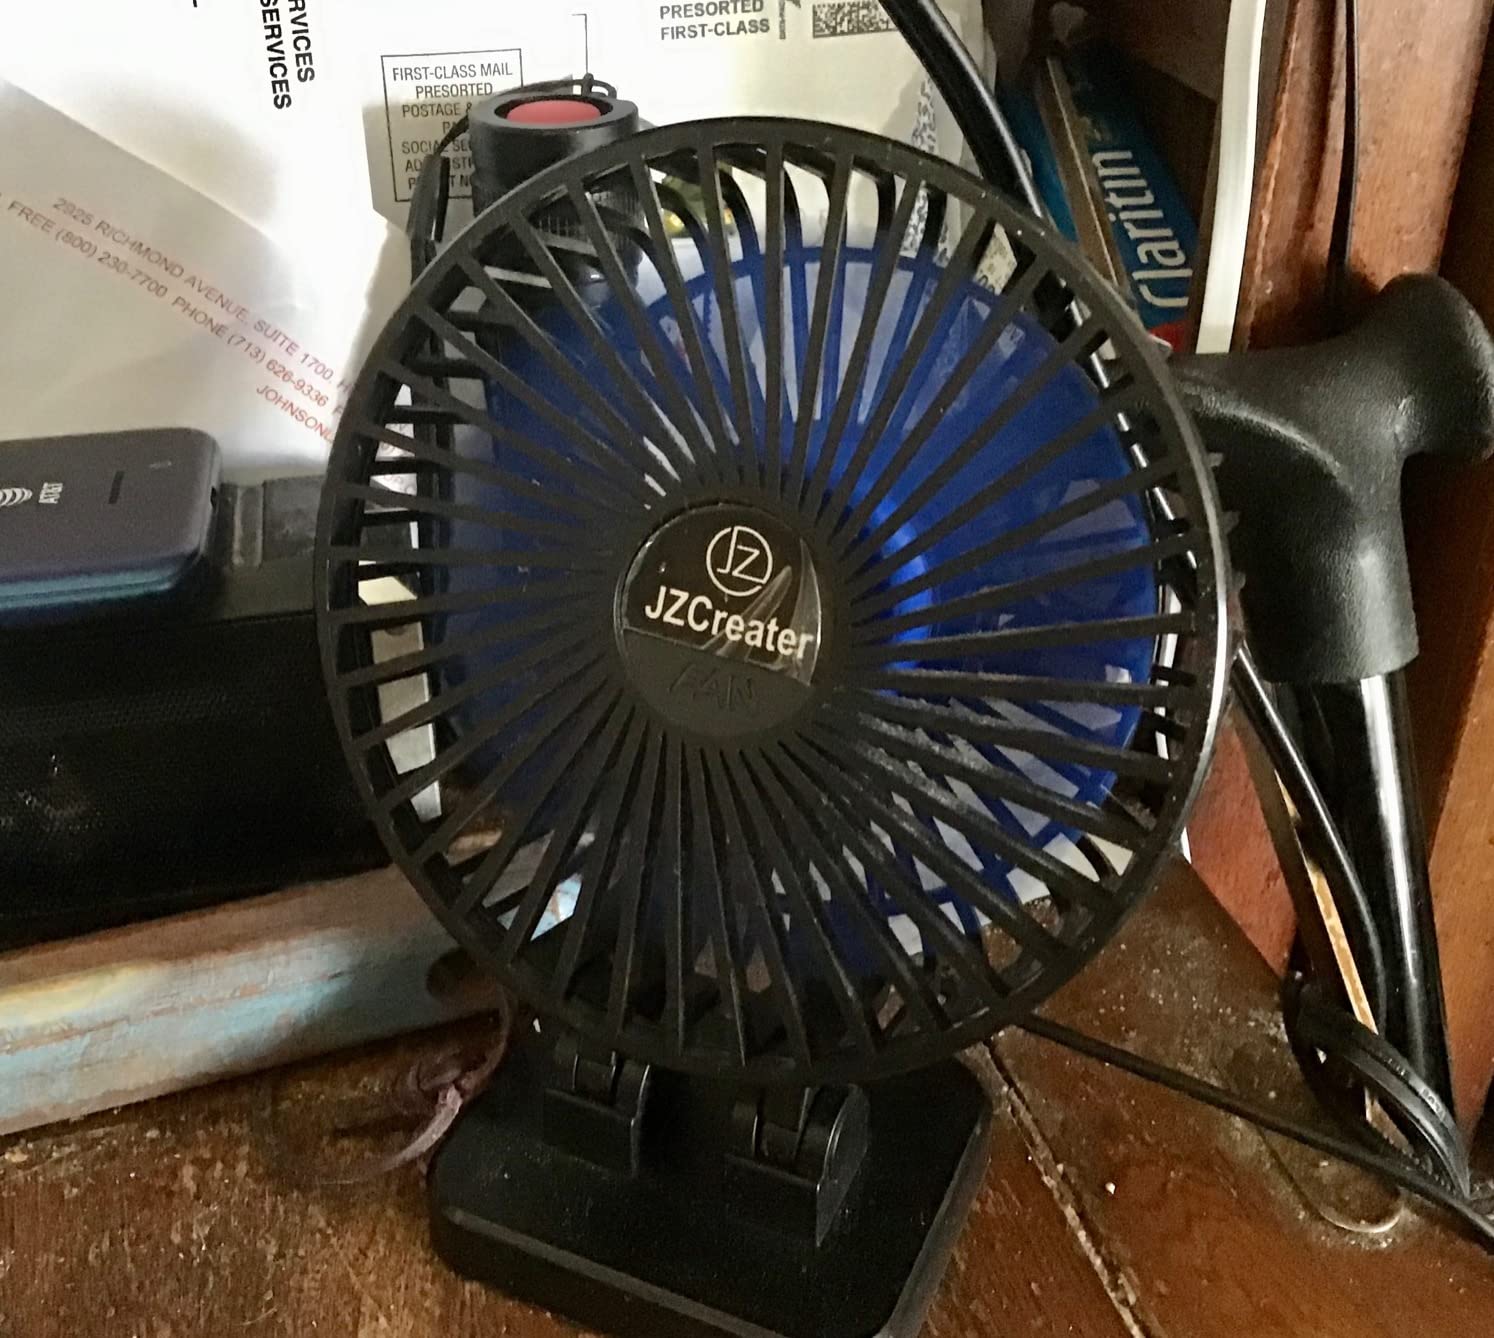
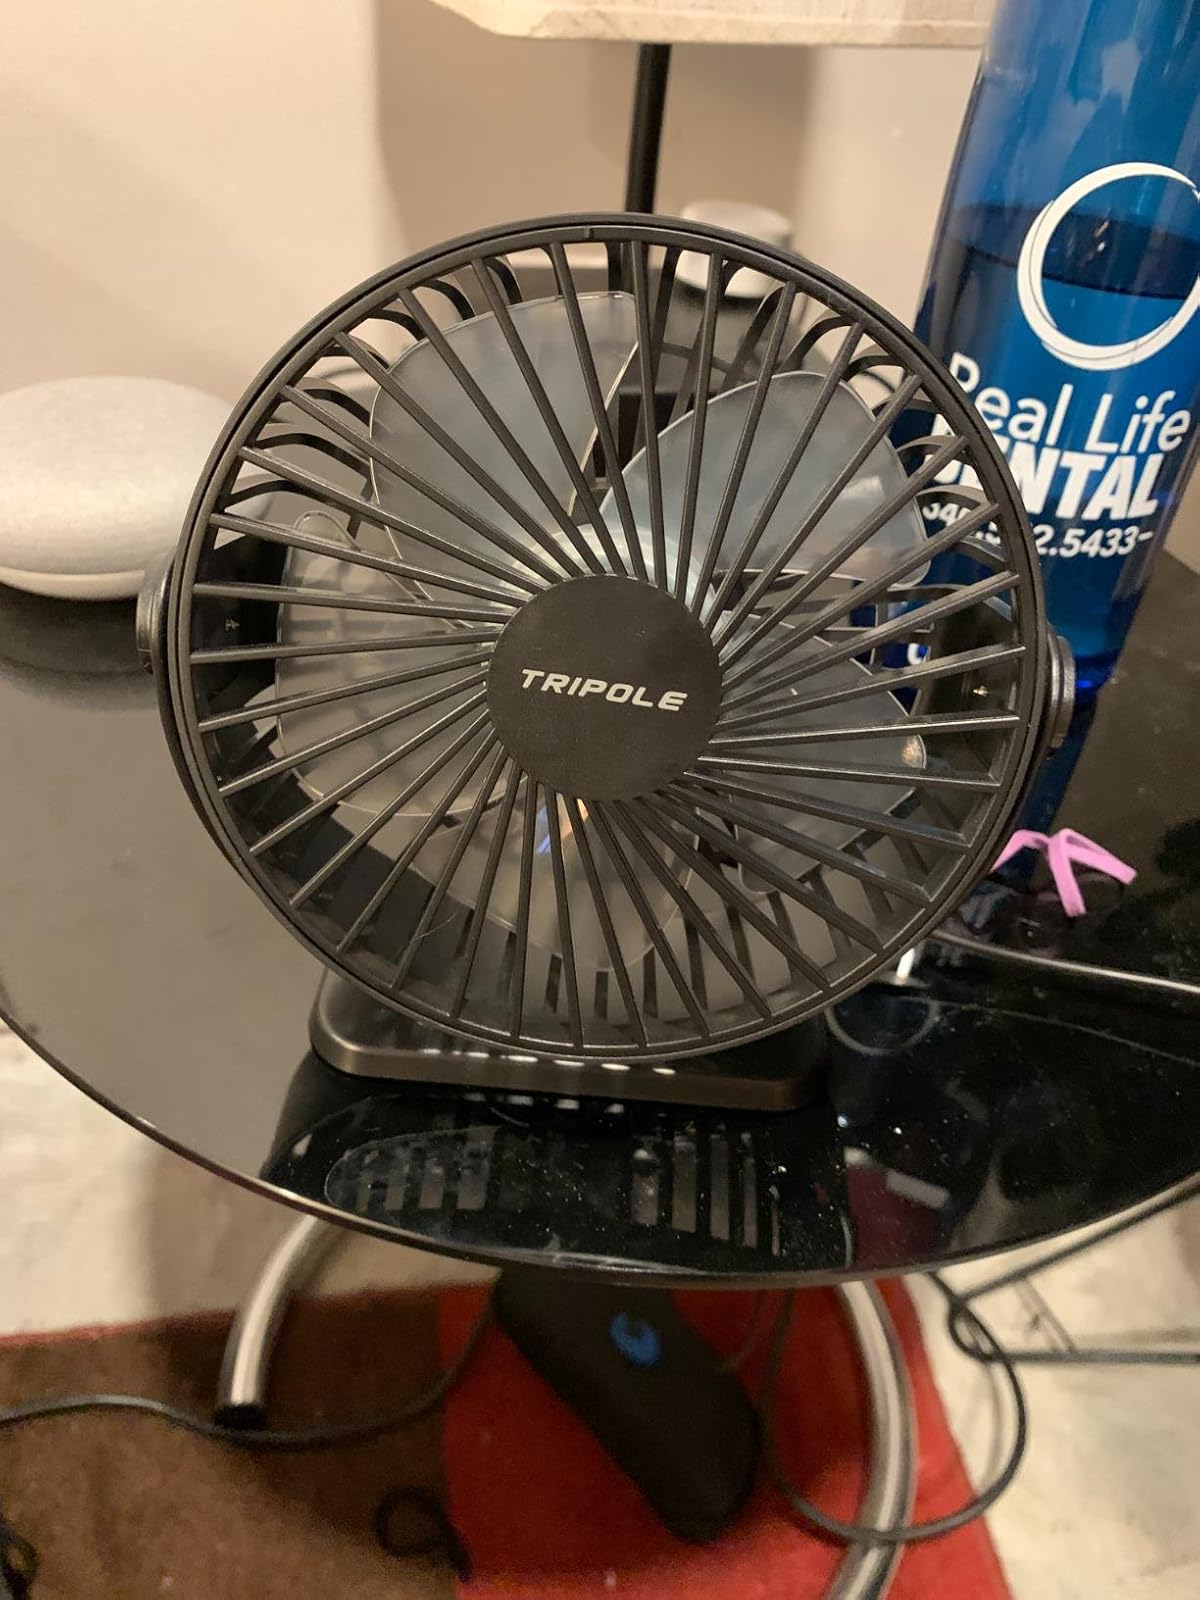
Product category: fan
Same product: no